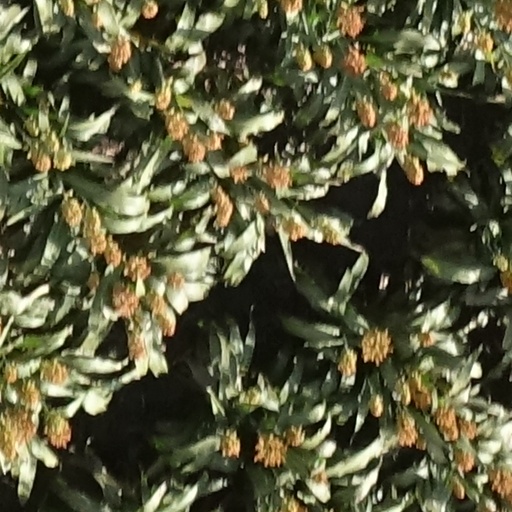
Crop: sorghum